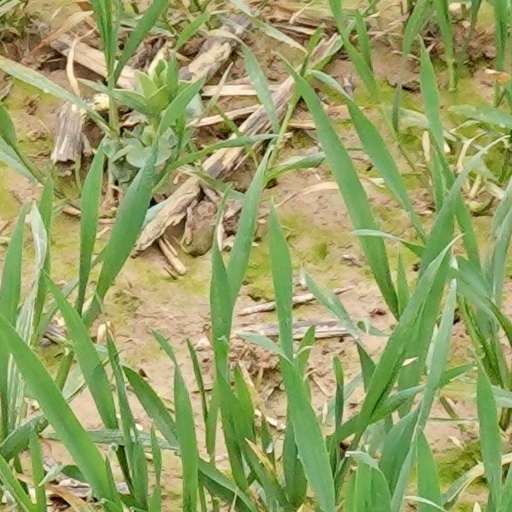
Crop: wheat